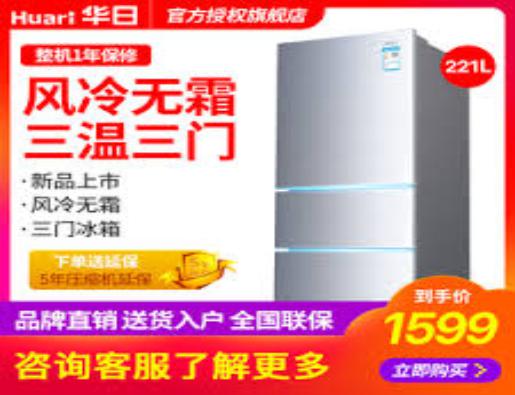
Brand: huari appliance
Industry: Electronic